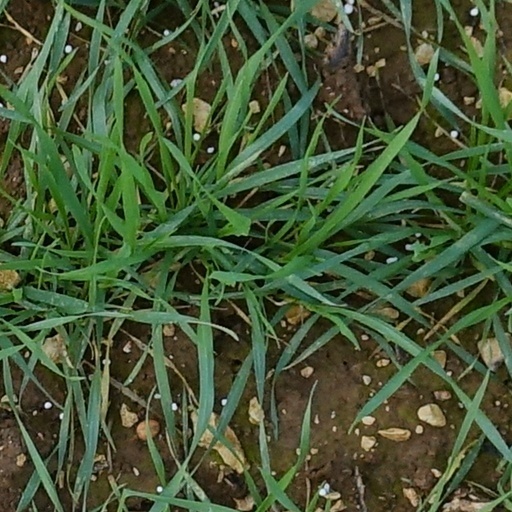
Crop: wheat